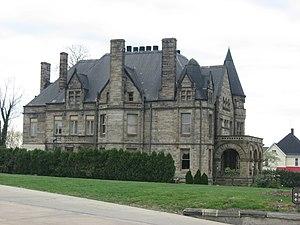
Sharon est une ville du Commonwealth de Pennsylvanie, au nord-est des États-Unis d’Amérique. La commune compte 14 038 habitants en l’an 2010.